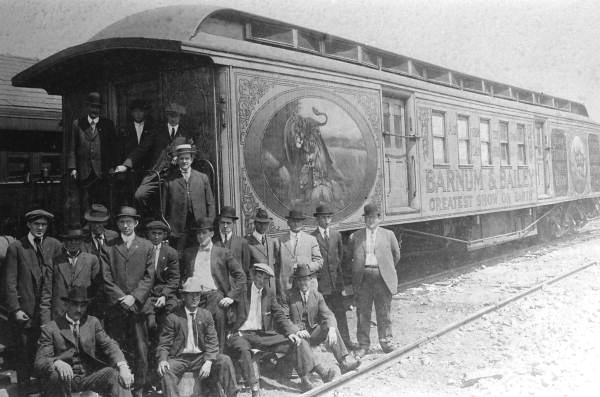
user: Given an image and a question. Answer the question in a short answer. Question: In what decade was this photo taken? Short Answer:
assistant: early 1900's